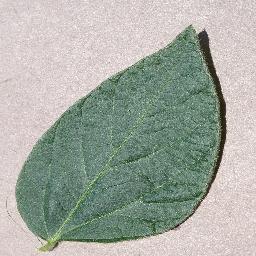
Label: Soybean___healthy